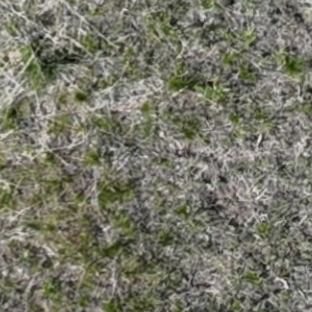
Month: may